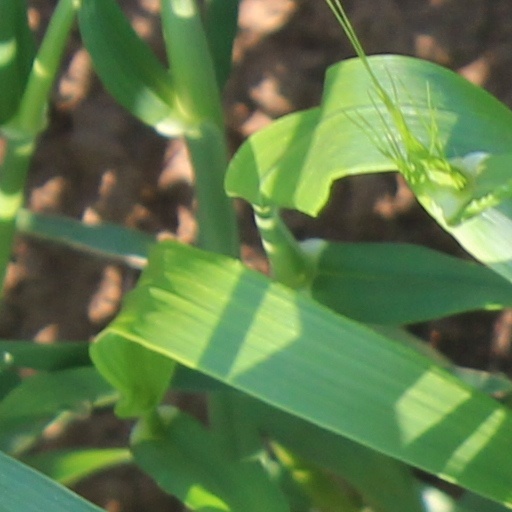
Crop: wheat